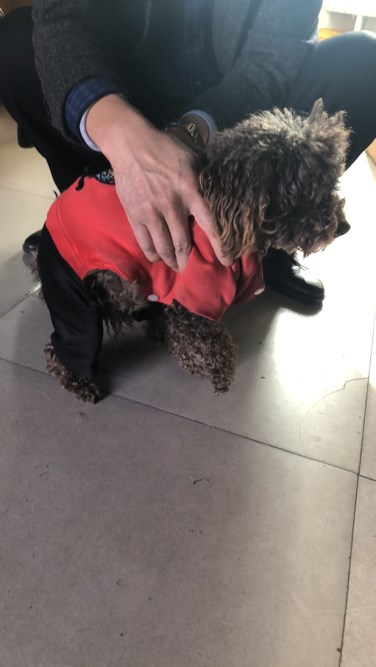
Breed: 7449-n000128-teddy